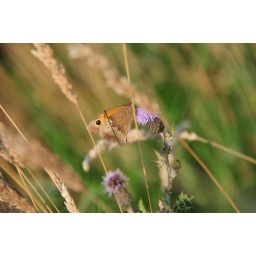
butterfly in the long grass